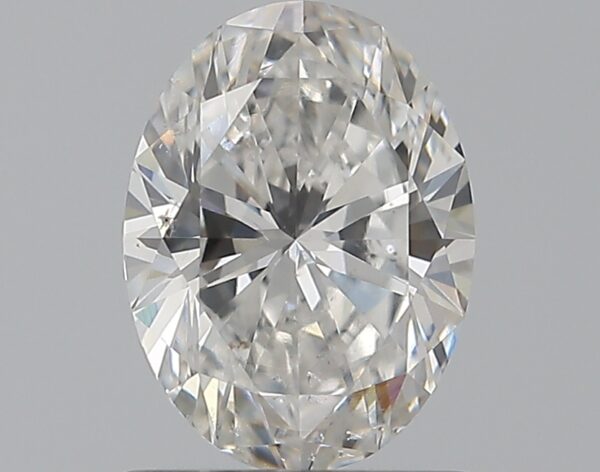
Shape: oval
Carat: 0.9
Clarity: SI1
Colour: F
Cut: EX
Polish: EX
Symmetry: EX
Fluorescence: N
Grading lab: GIA
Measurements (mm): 7.3 x 5.44 x 3.45